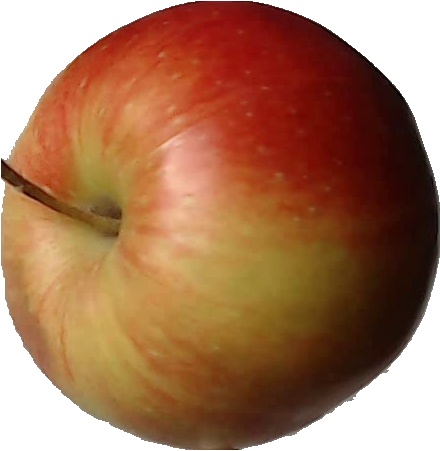
Label: apple_red_2